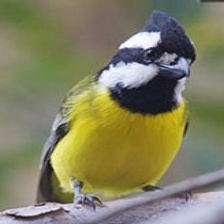
Species: CRESTED SHRIKETIT
Scientific name: FALCUNCULUS FRONTATUS